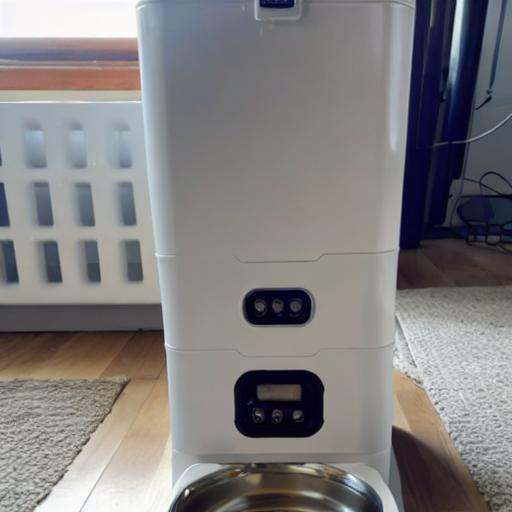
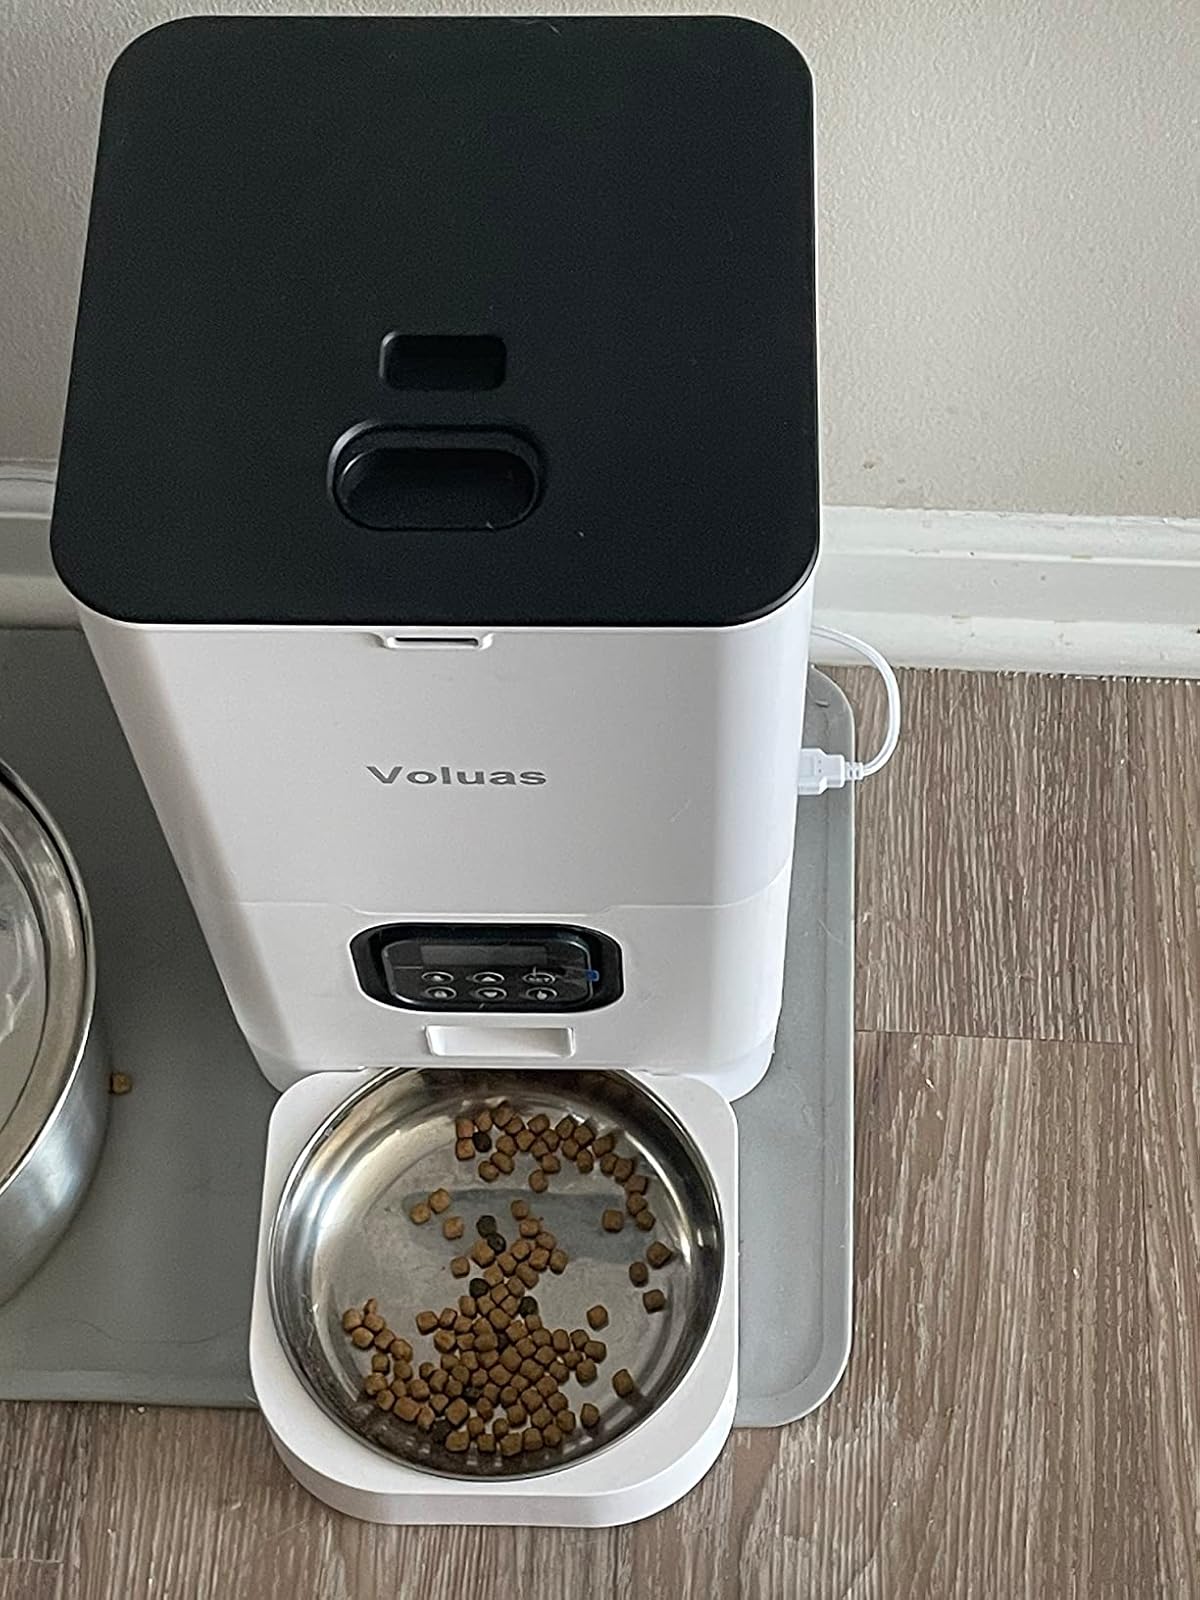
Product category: items_feeder
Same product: no